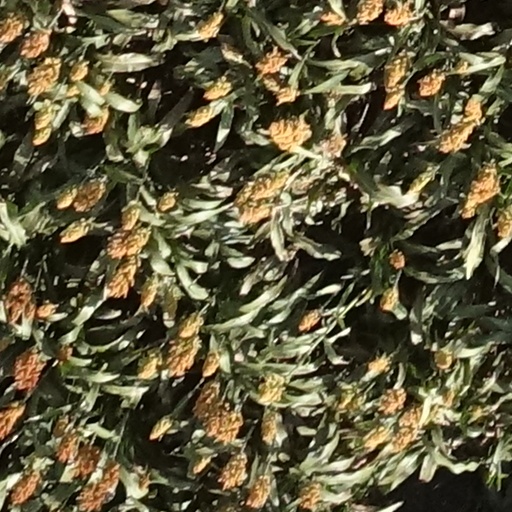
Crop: sorghum